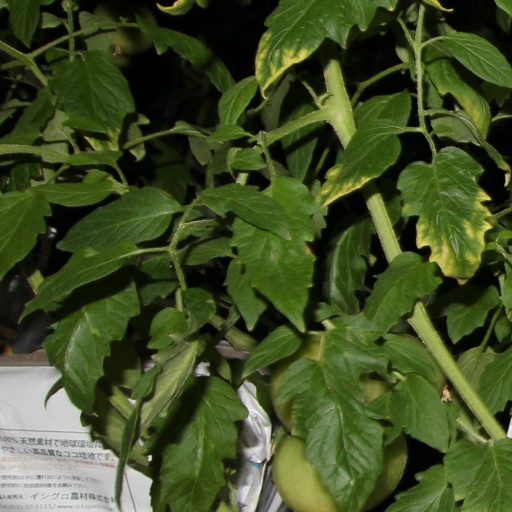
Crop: tomato